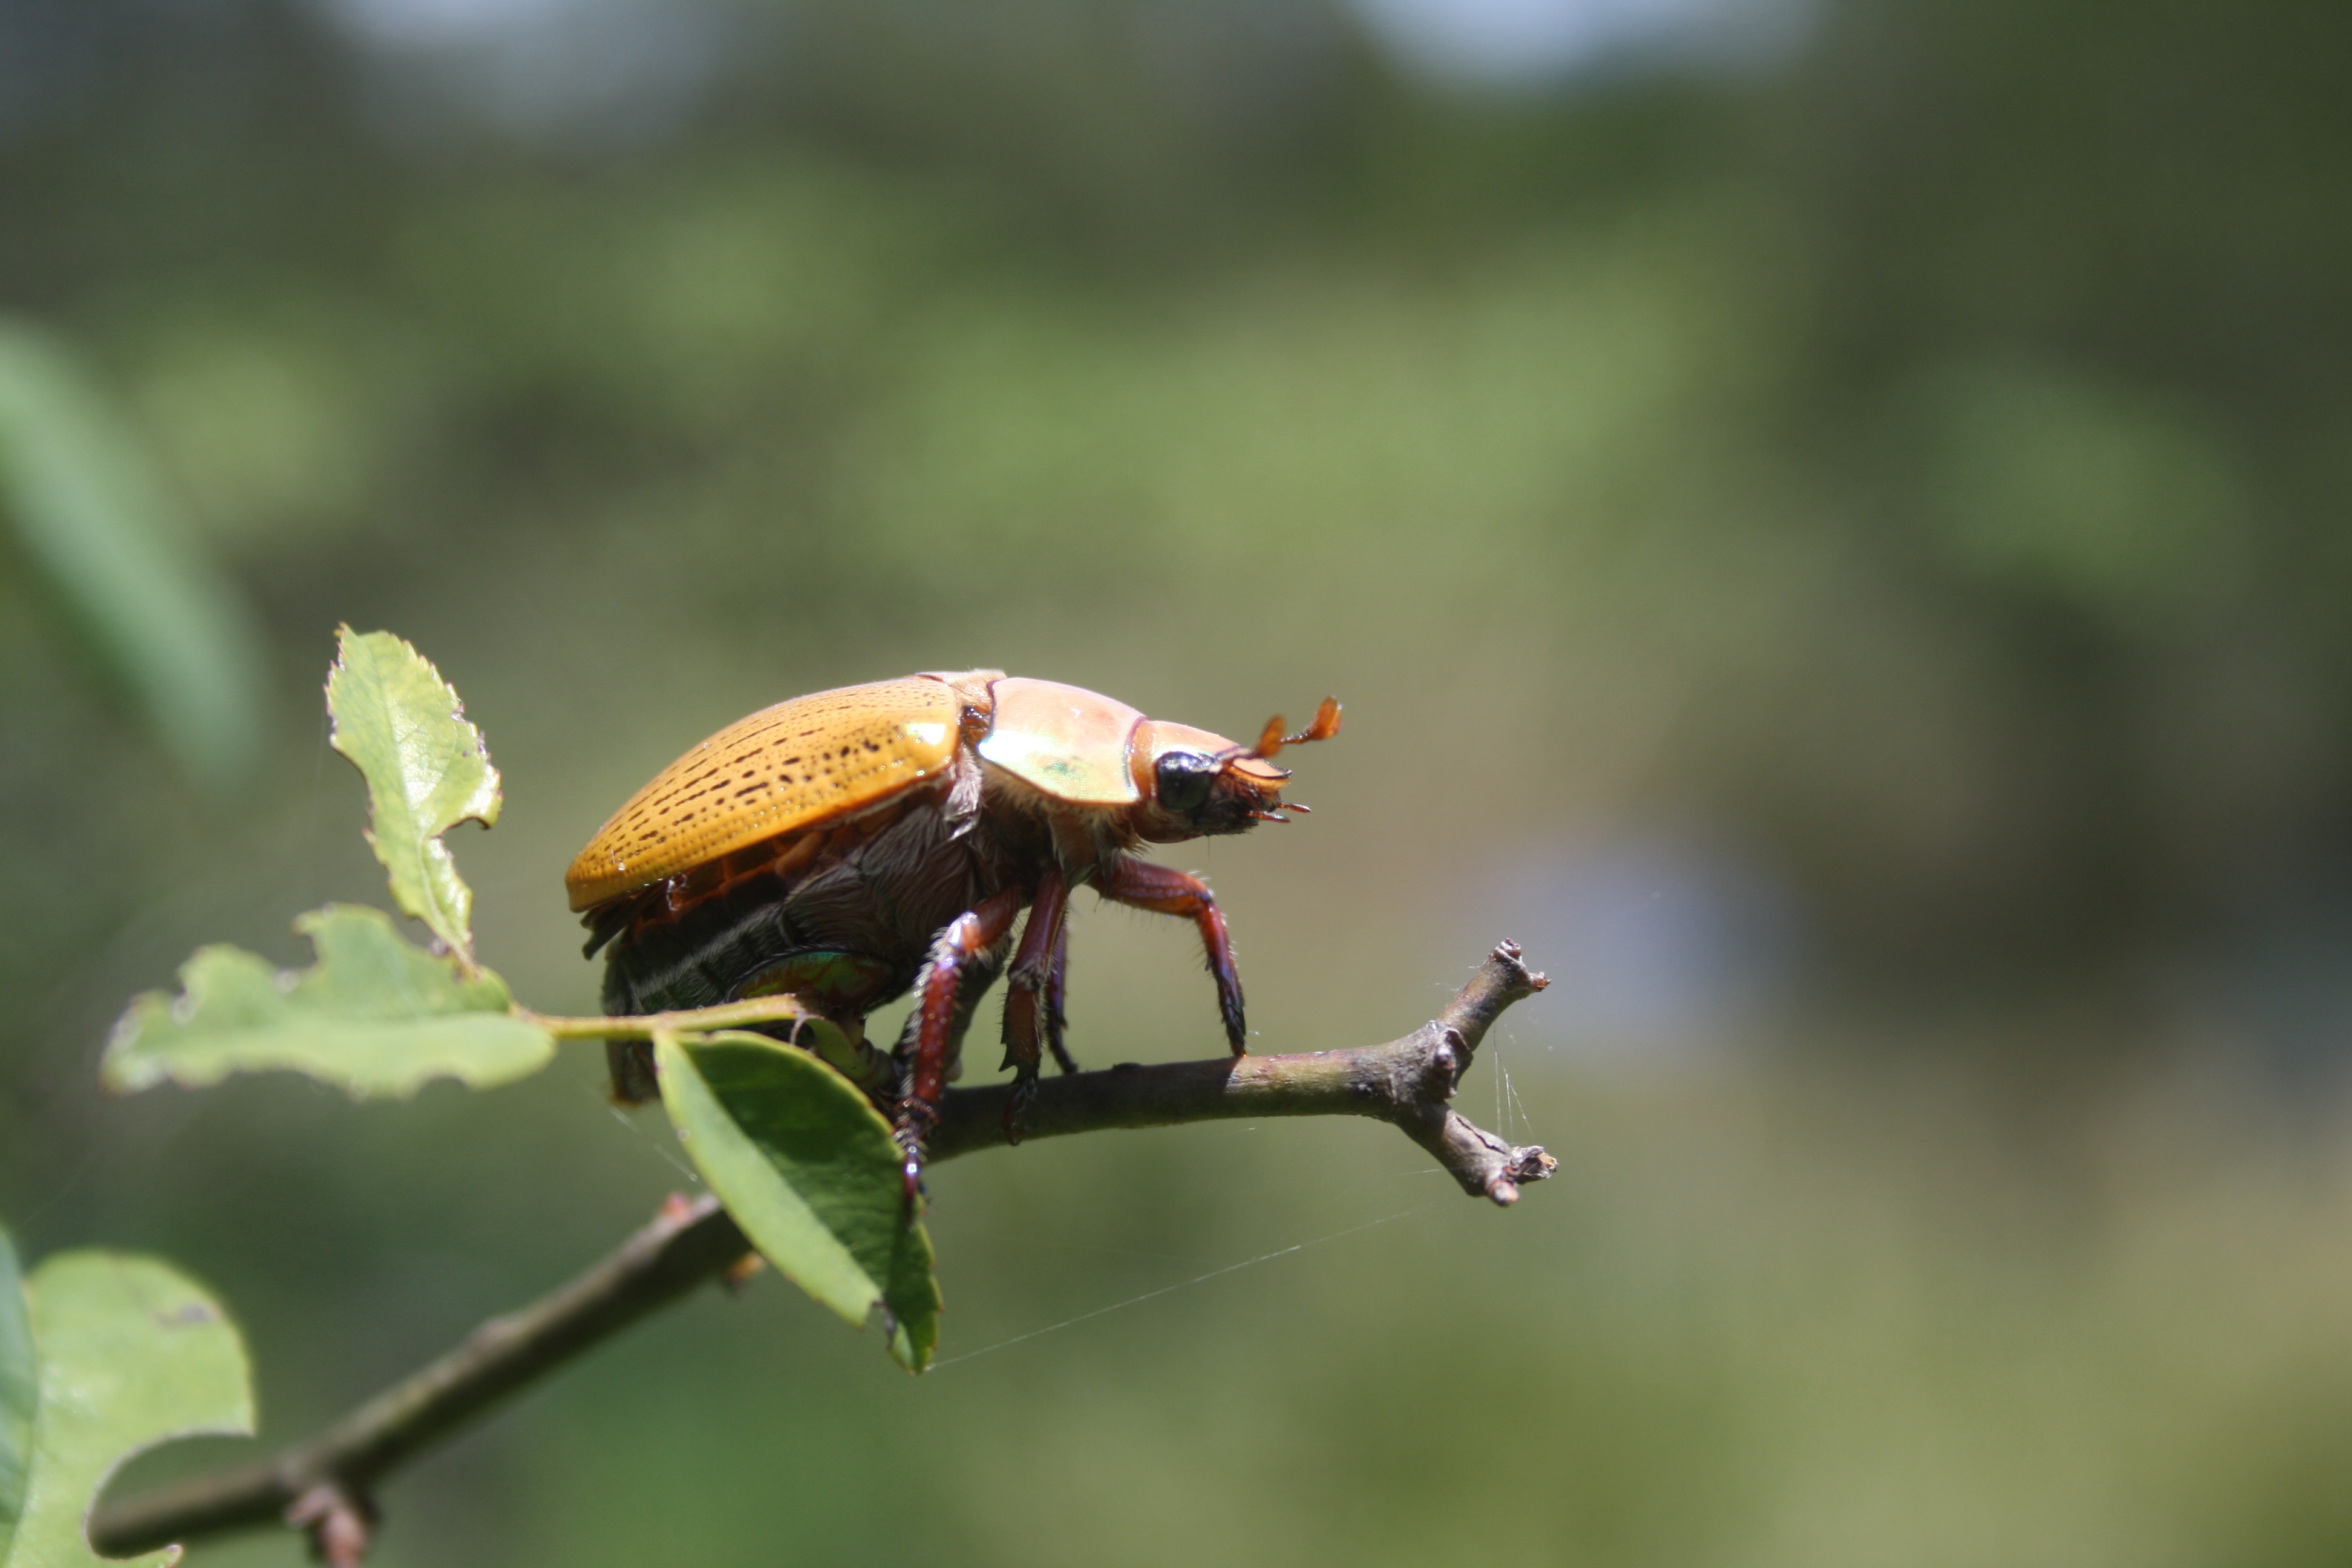
nature, outdoor, wildlife, wild, insect, small, bug, colorful, fauna, invertebrate, life, entomology, beetle, weevil, thorax, antennae, macro photography, organism, arthropod, leaf beetle, true bugs, scarabs